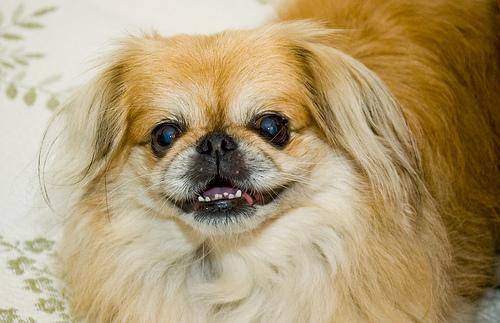
Breed: japanese chin